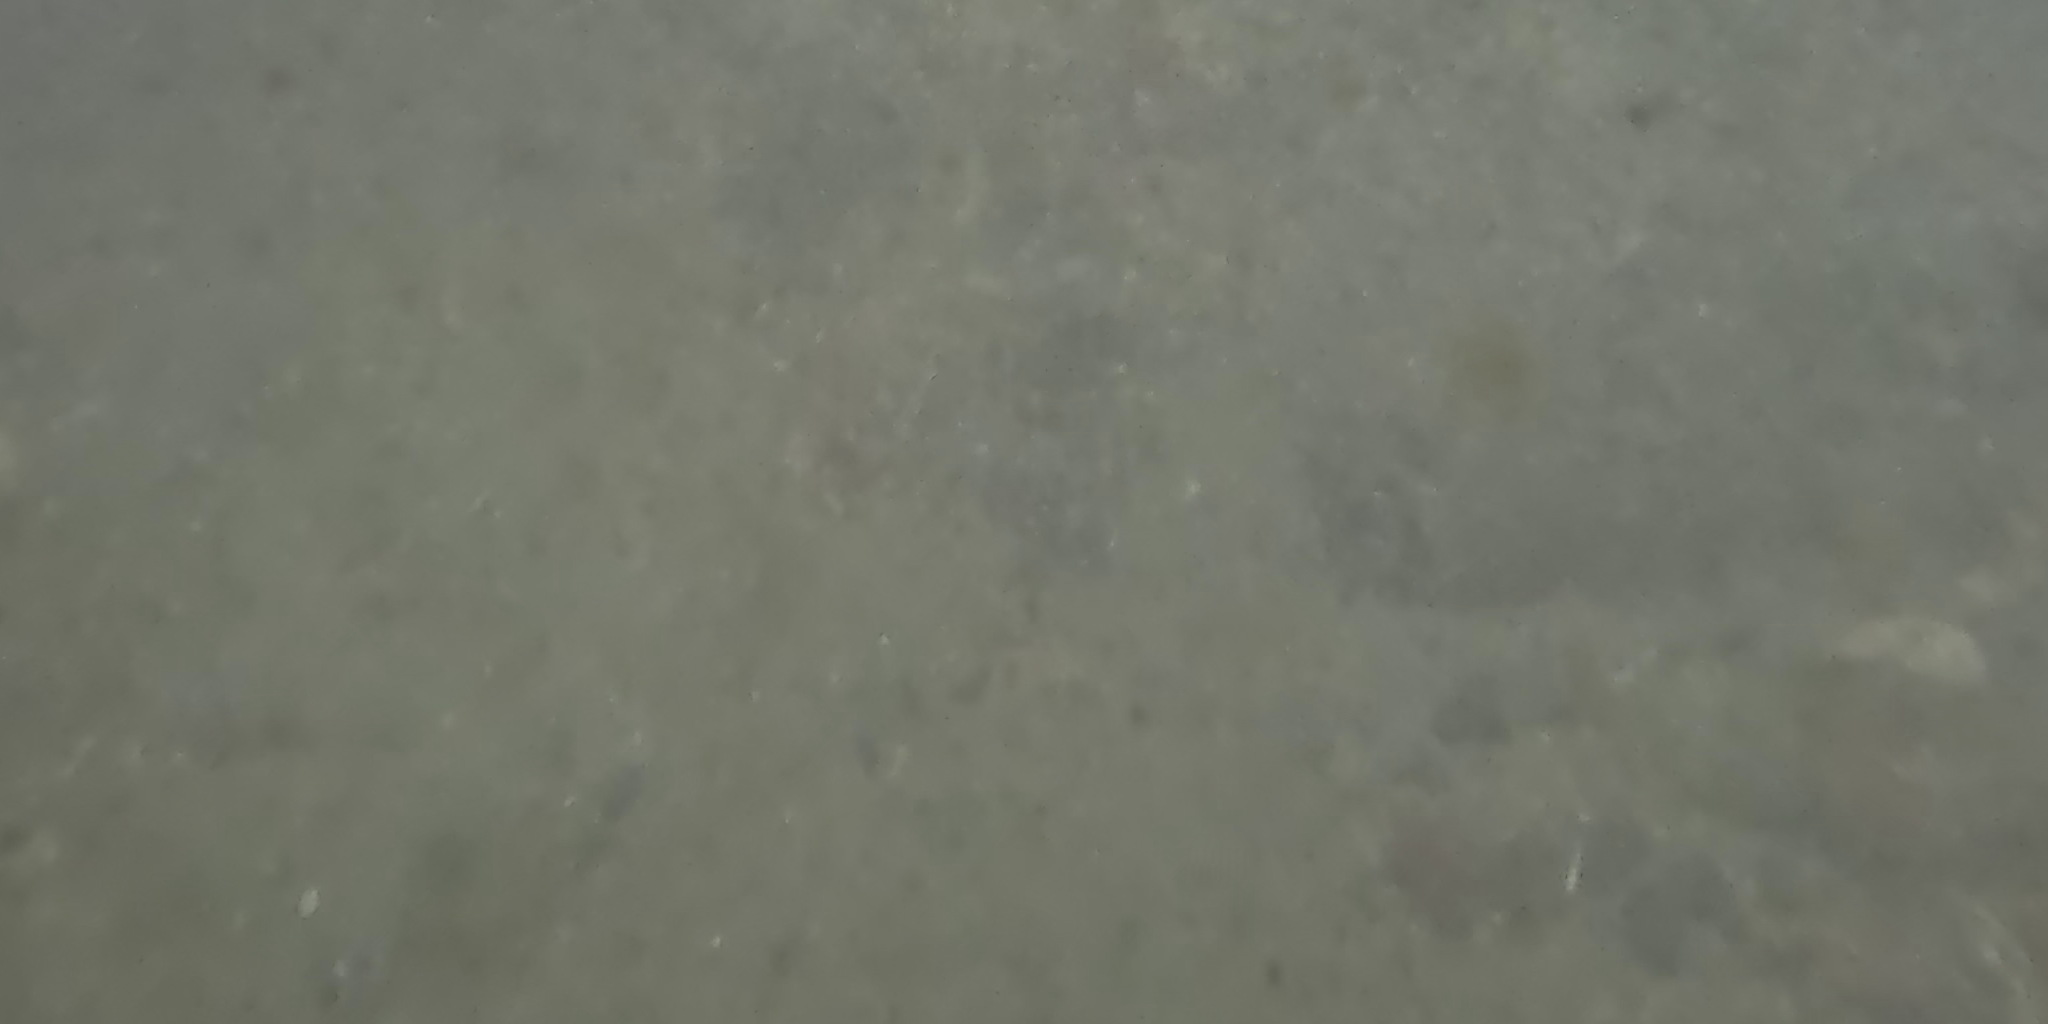
Seabed habitat: stone